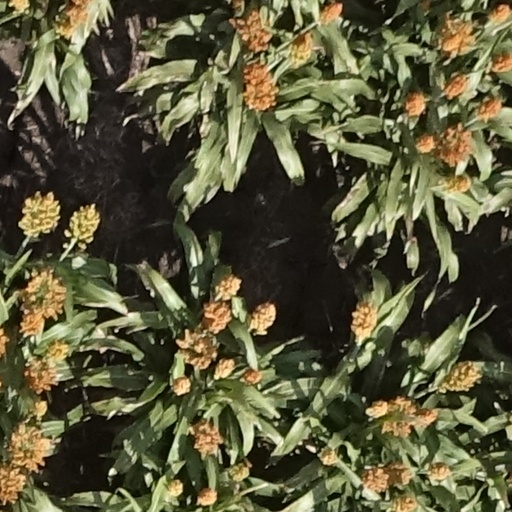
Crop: sorghum